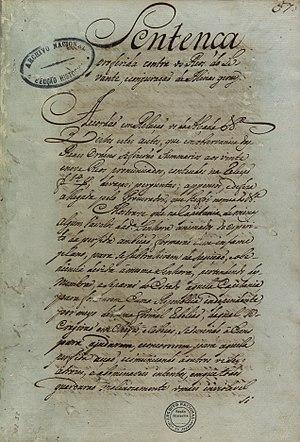
Les Archives Nationales du Brésil sont les institutions brésiliennes responsables de la gestion, de la conservation et de la diffusion des documents du gouvernement fédéral. Subordonné au Ministère de la Justice.